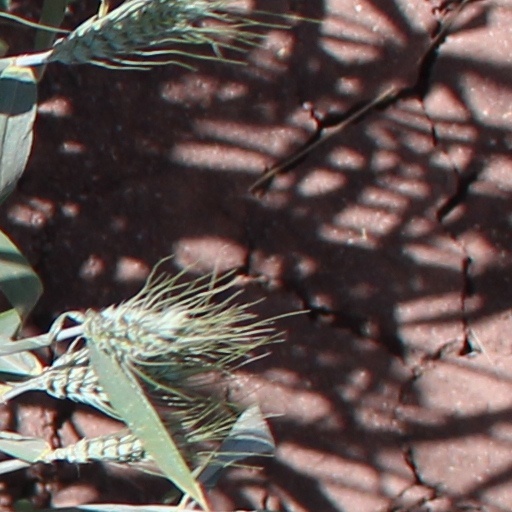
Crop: wheat